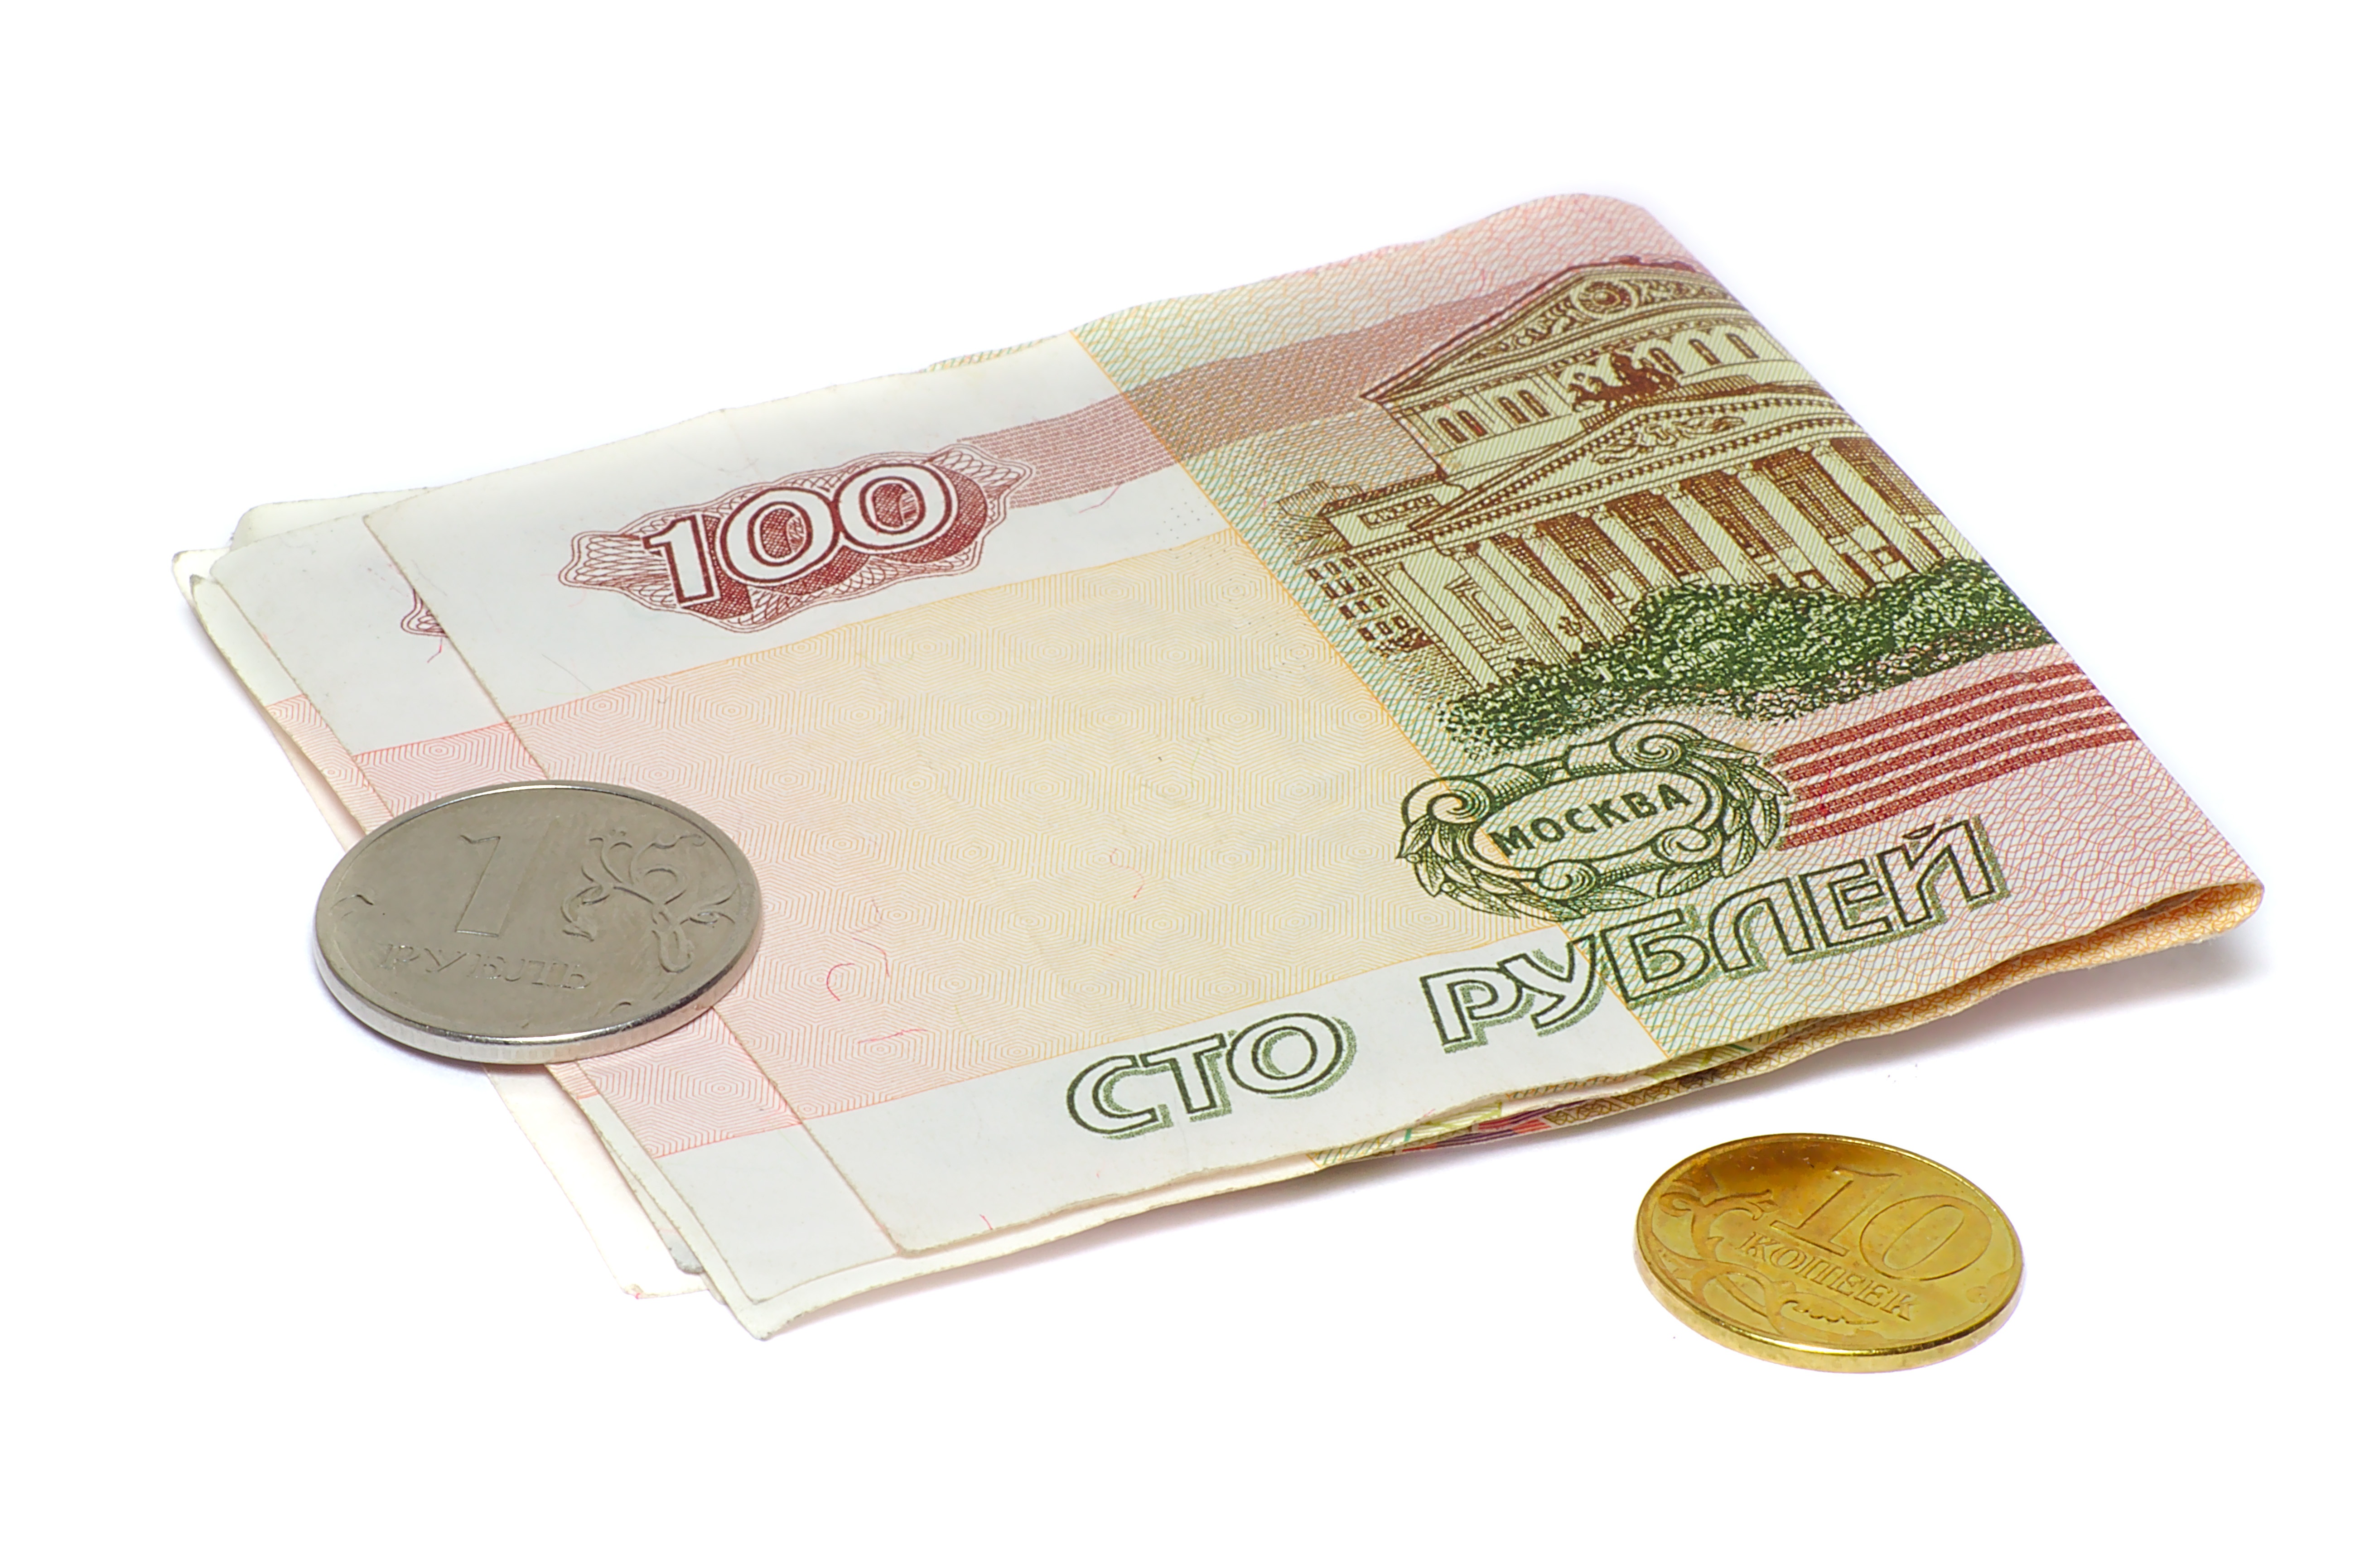
money, paper, product, cash, currency, coin, saving, finances, russia, penny, ruble, bills, 100 rubles